Mark Schlereth

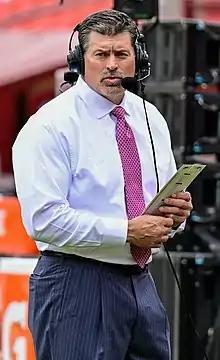
Schlereth in 2022

Mark Fremont Schlereth (born January 25, 1966) is an American former professional football player who is a television and radio sportscaster. Schlereth played guard in the National Football League (NFL) for 12 seasons (1989–2000) with the Washington Redskins and Denver Broncos. He is currently a football analyst for Fox Sports, appearing on FS1, and other programs. He also co-hosted "Sedano & Stink" with Jorge Sedano from 7–10 p.m. ET on ESPN Radio until late March 2015 when he left the program to pursue other broadcast opportunities.